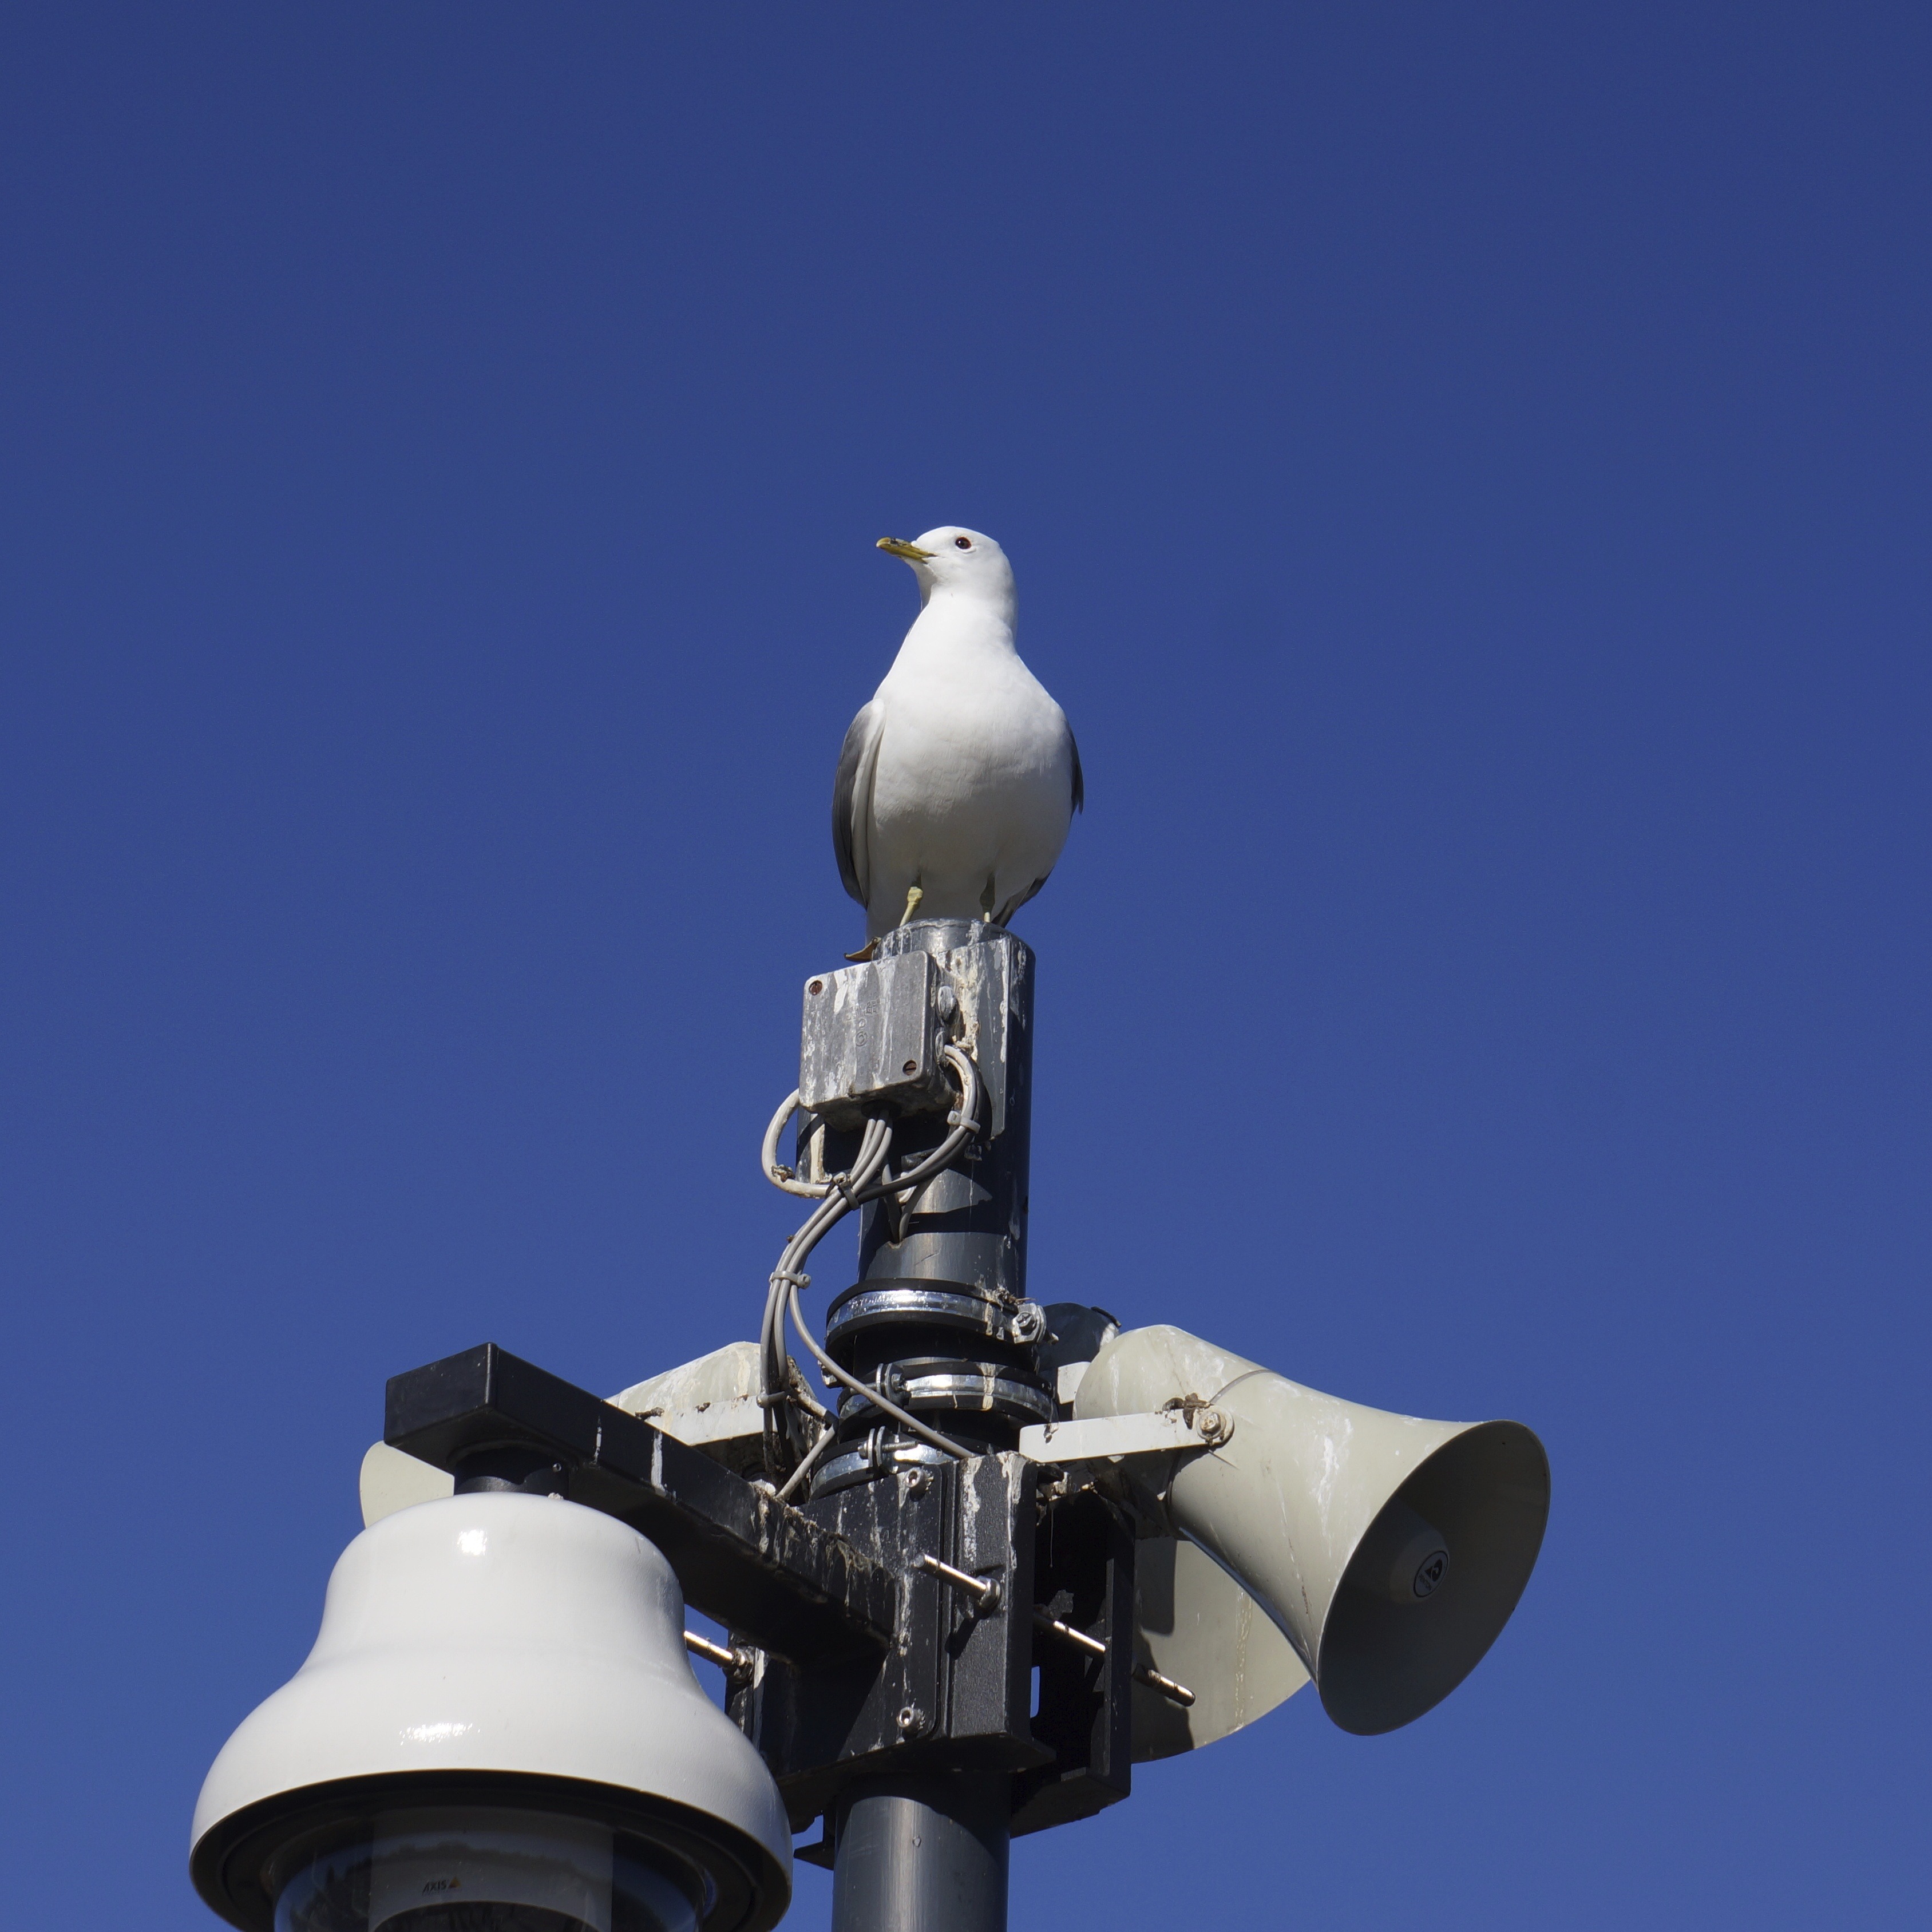
bird, seagull, vehicle, speaker, lighting, messenger, product, light fixture, aircraft engine